Jičín

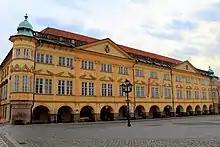
Valdštejnský Castle

The area of Jičín has been inhabited for almost 8,000 years thanks to the convenient geographical and climatic conditions. The settlement in the area of today's town is first mentioned in 1143 in deed of foundation of the Strahov Monastery. The town of Jičín was founded in the 13th century on the place of the village Staré Místo near the Veliš Castle. It was moved northward to its present location shortly afterward, which was better protected by the Cidlina River. The first written mention of Jičín comes from a document by Queen Judith of Habsburg, the wife of King Wenceslaus II of Bohemia, dated 1 August 1293. The town was built with a regular street layout around a rectangular square and was surrounded by wooden fortifications with reinforced bastions and a trench.